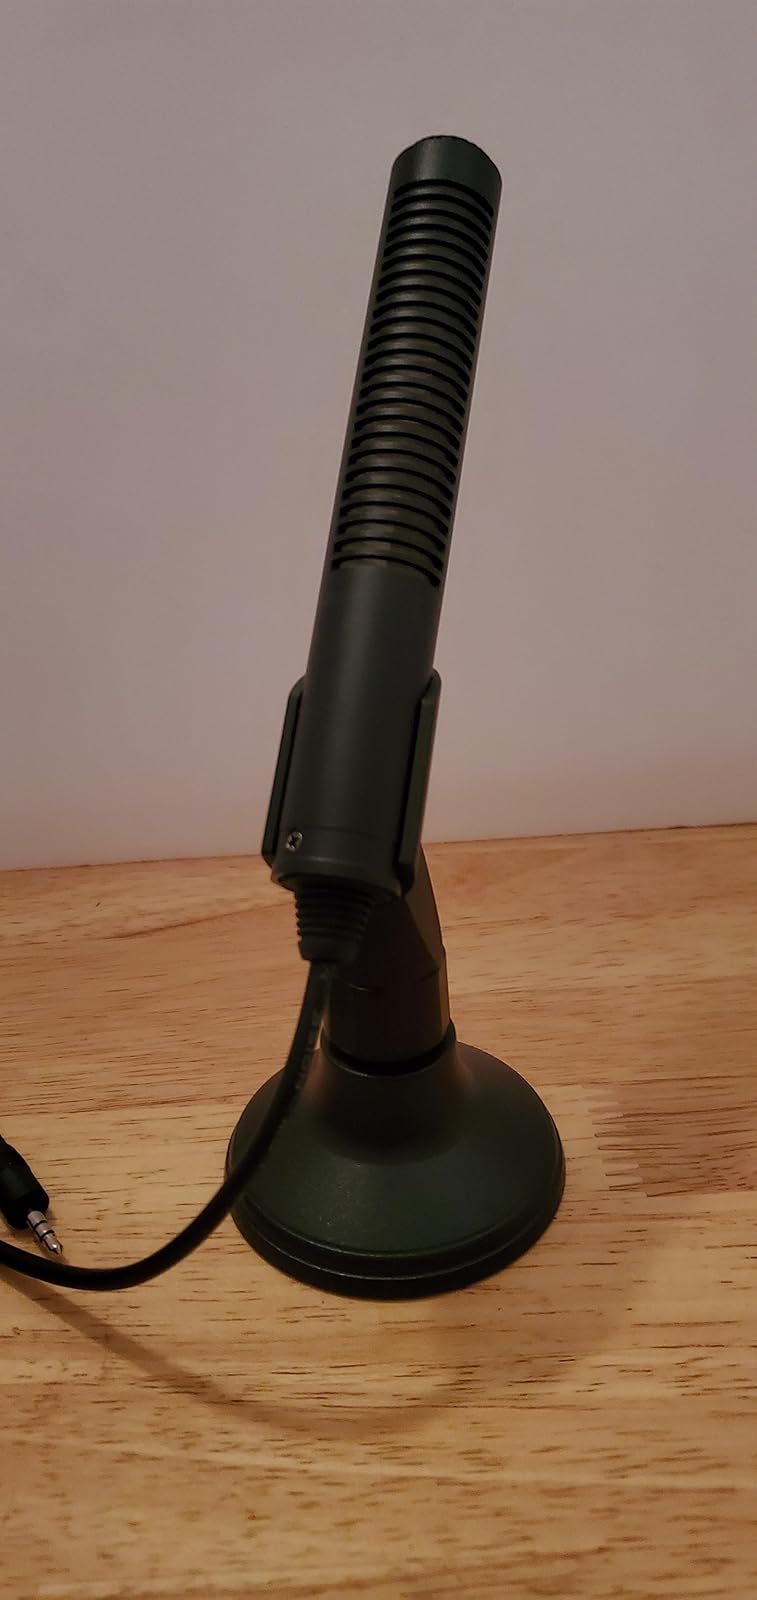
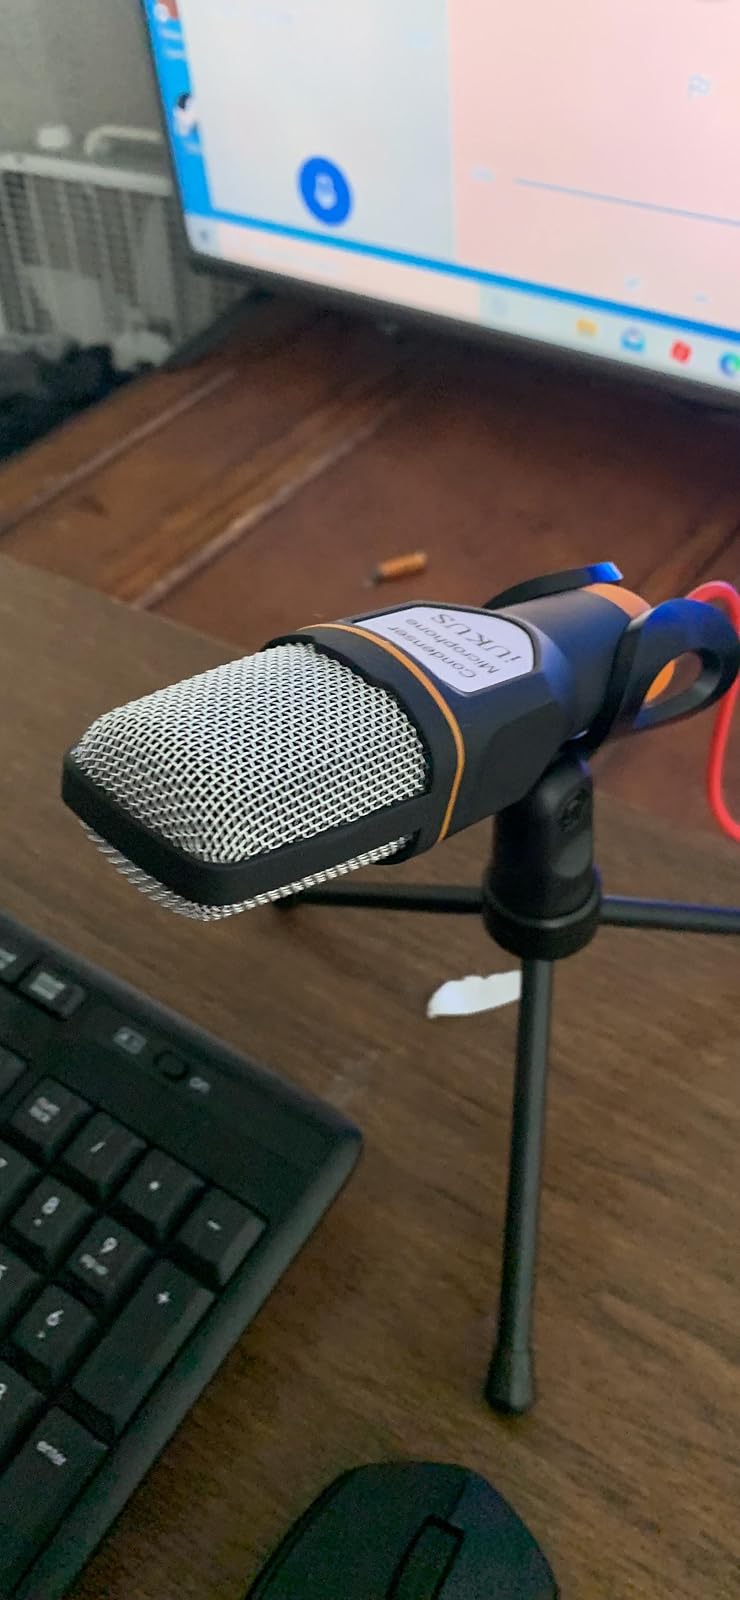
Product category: microphone
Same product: no